Hodgenville Women's Club

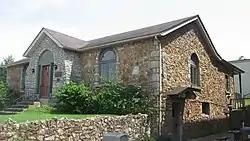

The Hodgenville Women's Club, on the Public Square in Hodgenville, Kentucky, is a women's clubhouse which was built in 1934. It was listed on the National Register of Historic Places in 1991.